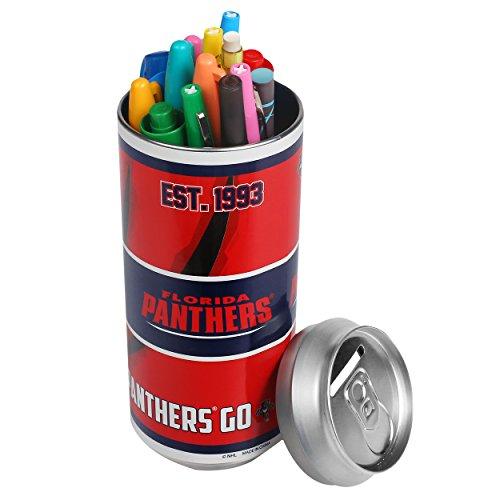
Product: FOCO NHL Unisex Thematic Soda Can Bank
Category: Toys & Games | Novelty & Gag Toys | Money Banks
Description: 100% offically licensed 100% officially licensed product by Forever Collectibles.
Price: $16.40
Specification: Shipping Weight: 3.7 ounces (View shipping rates and policies)|ASIN: B01G4IRUDQ|Item model number: SDCANNHTHBNKFP